Mariano Melgarejo

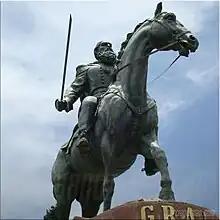
Equestrian statue in honor of Mariano Melgarejo.

After proclaiming himself president of Bolivia, Melgarejo proceeded to govern without rivals but with great incompetence. One of his first measures was to violently suppress the opposition and annul the traditional rights of the indigenous population, declaring that the communal lands of the native communities would be property of the State. He then ordered the violent eviction of the communities to grant the lands to allied landowners, an aggression that had not even been carried out during Spanish rule. He also abolished municipalities and local governments, refusing to appoint mayors.